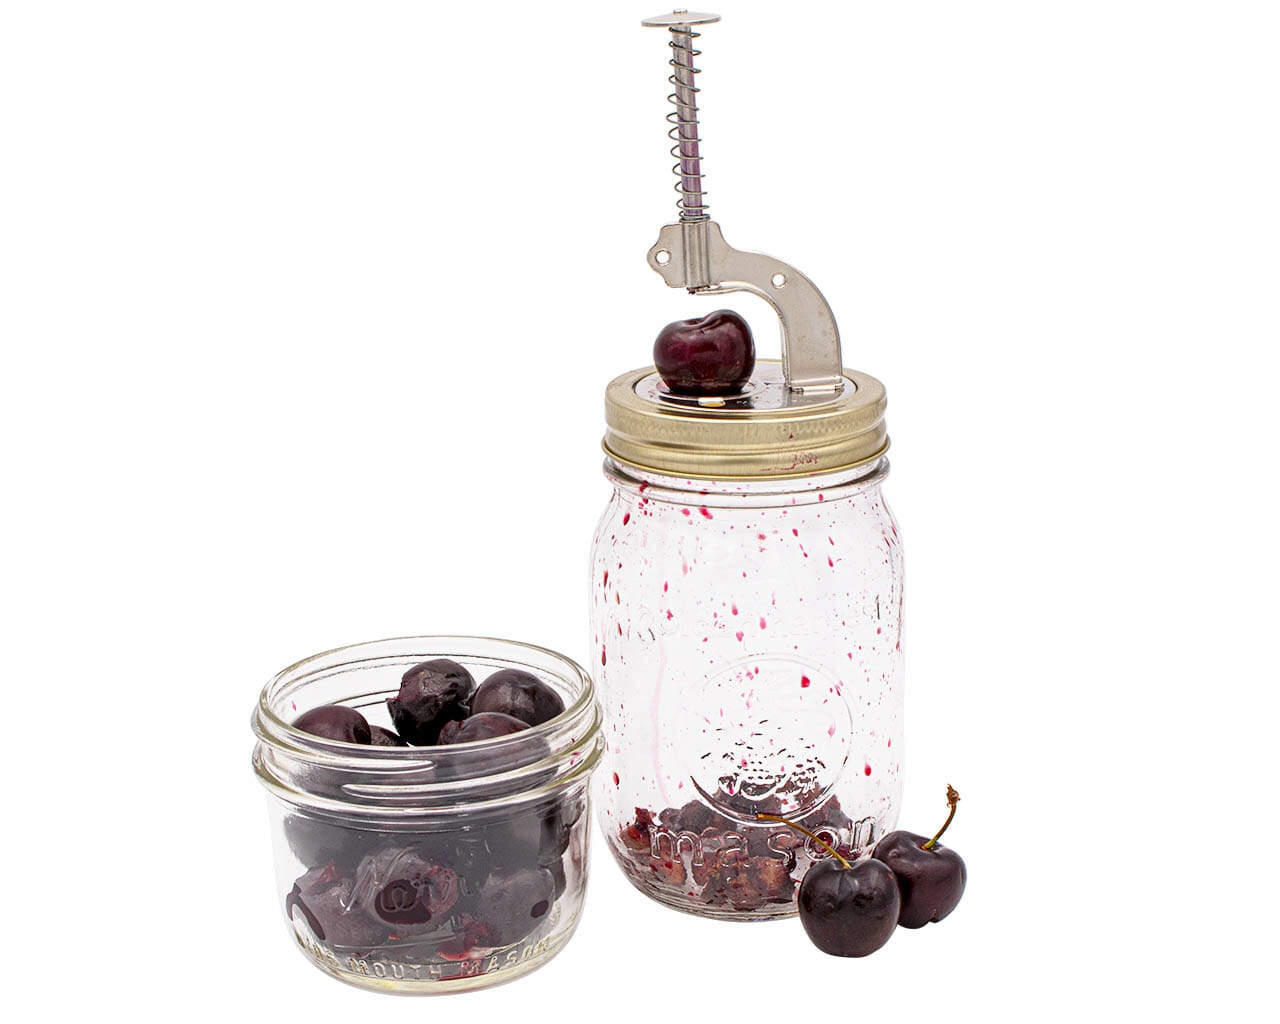
Tony's Push Button Cherry Pitter
Brand: Mason Jar Lifestyle
Fits Regular Mouth - 70-450 threading Rinse after use - hand wash only For best results, chill tart cherries in the fridge or an ice water bath before pitting. Sweet cherries do not need to be chilled.
Category: Home & Garden > Kitchen & Dining > Kitchen Tools & Utensils > Food Peelers & Corers > Food Corers